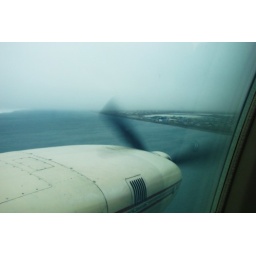
View from airplane window traveling from Prudhoe Bay to Barrow. Approach into the airport at Barrow is over the Arctic Ocean.